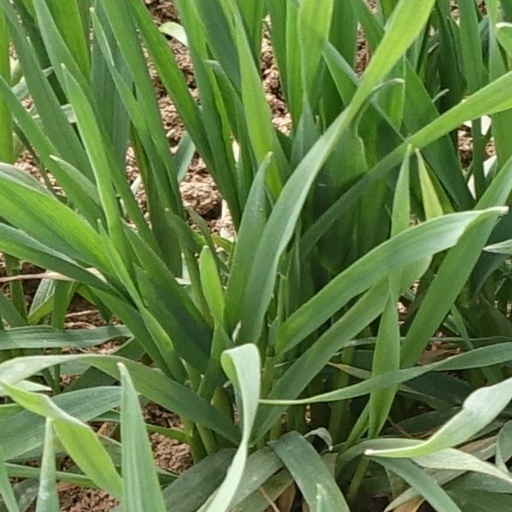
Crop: wheat